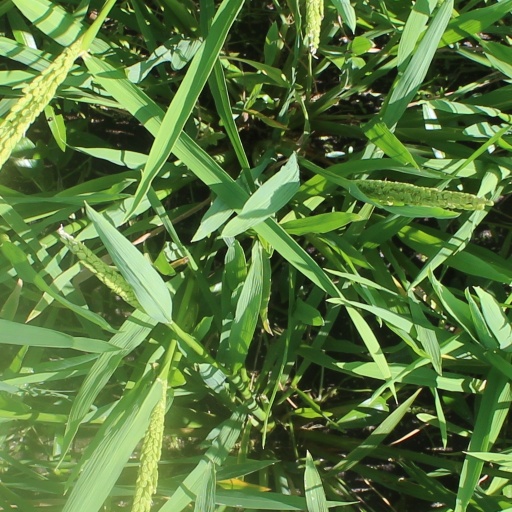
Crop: rice